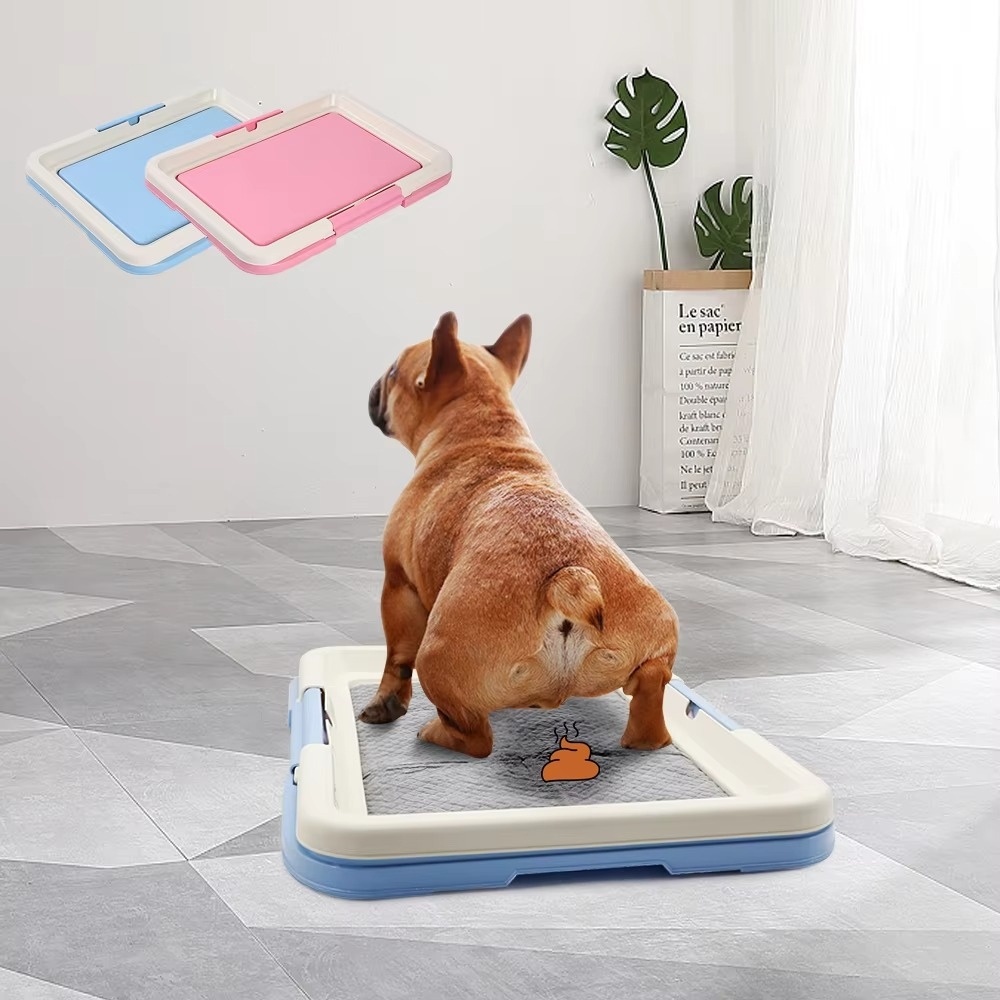
Portable Dog Training Toilet Indoor Potty for Small Dogs and Cats
Product Description: The Portable Dog Training Toilet is the perfect indoor potty solution for small dogs and cats, offering a clean and convenient alternative to outdoor potty breaks. Designed for easy use, this potty helps contain messes, keeping your floors protected while providing a comfortable space for your pet. Crafted from durable material, it is easy to clean, ensuring a fresh environment for your furry friend every time. The easy snap on/off grate system is especially beneficial for teething puppies, preventing them from getting to the training pads underneath. This feature helps reduce chewing damage and keeps the training pads in place. Available in two stylish colors, blue and pink, the Portable Dog Training Toilet combines practicality with aesthetics. Its compact size makes it suitable for indoor use, making training more manageable for both you and your pet. Whether you live in an apartment or experience bad weather, this indoor potty ensures your pet has a clean space to use. Say goodbye to messy accidents and make potty training a breeze with the Portable Dog Training Toilet. It’s the hassle-free solution for pet owners looking for an effective way to train their pets indoors. Product Specification: Material: Plastic Color: Blue, Pink Size: 47 x 34cm Weight: 636g Function: Dog Training Toilet Package Inclusion: 1 x Portable Dog Training Toilet
Brand: The Grand Bazaar of Australia
Category: Animals & Pet Supplies > Pet Supplies > Pet Waste Disposal Systems & Tools > Litter Trays